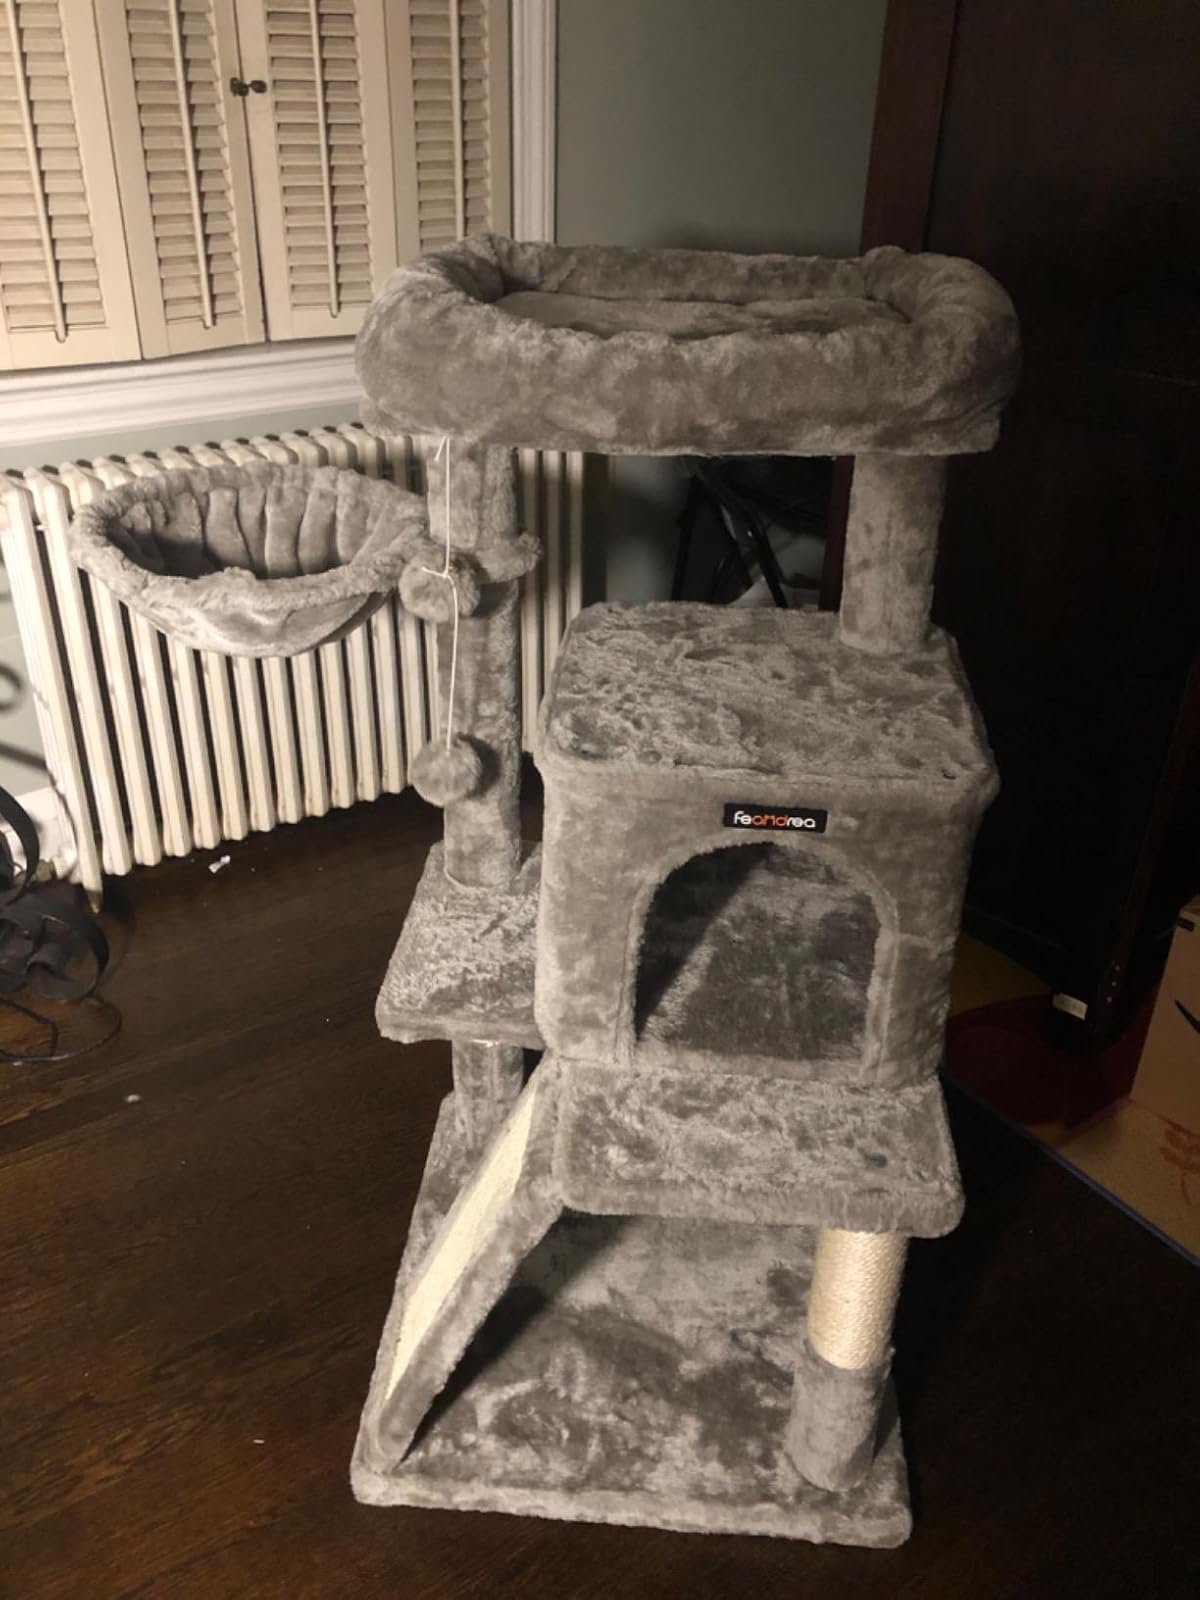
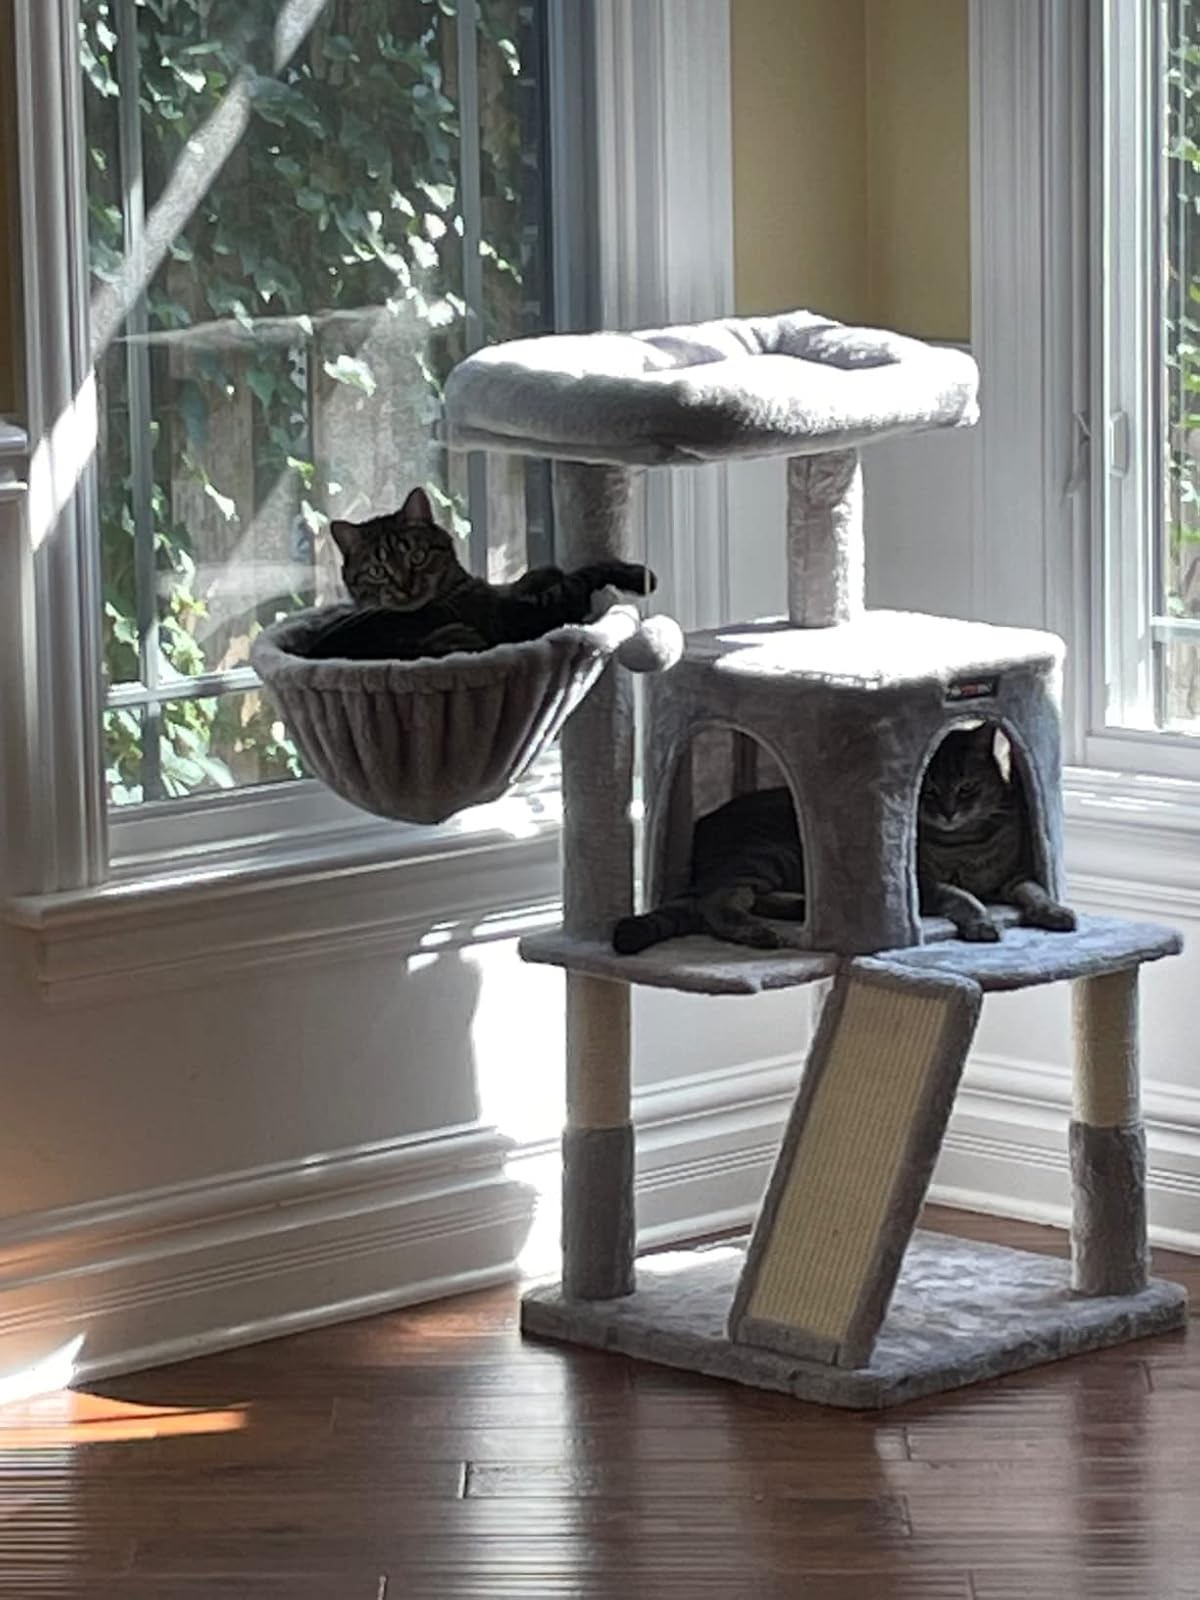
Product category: items_cat tree
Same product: yes